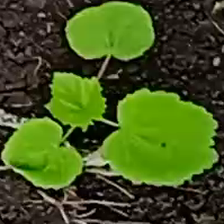
Weed species: Little_Mallow(Malva parviflora)